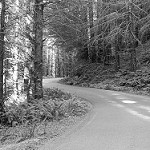
Label: B & W